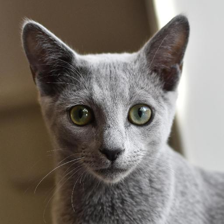
Label: animals